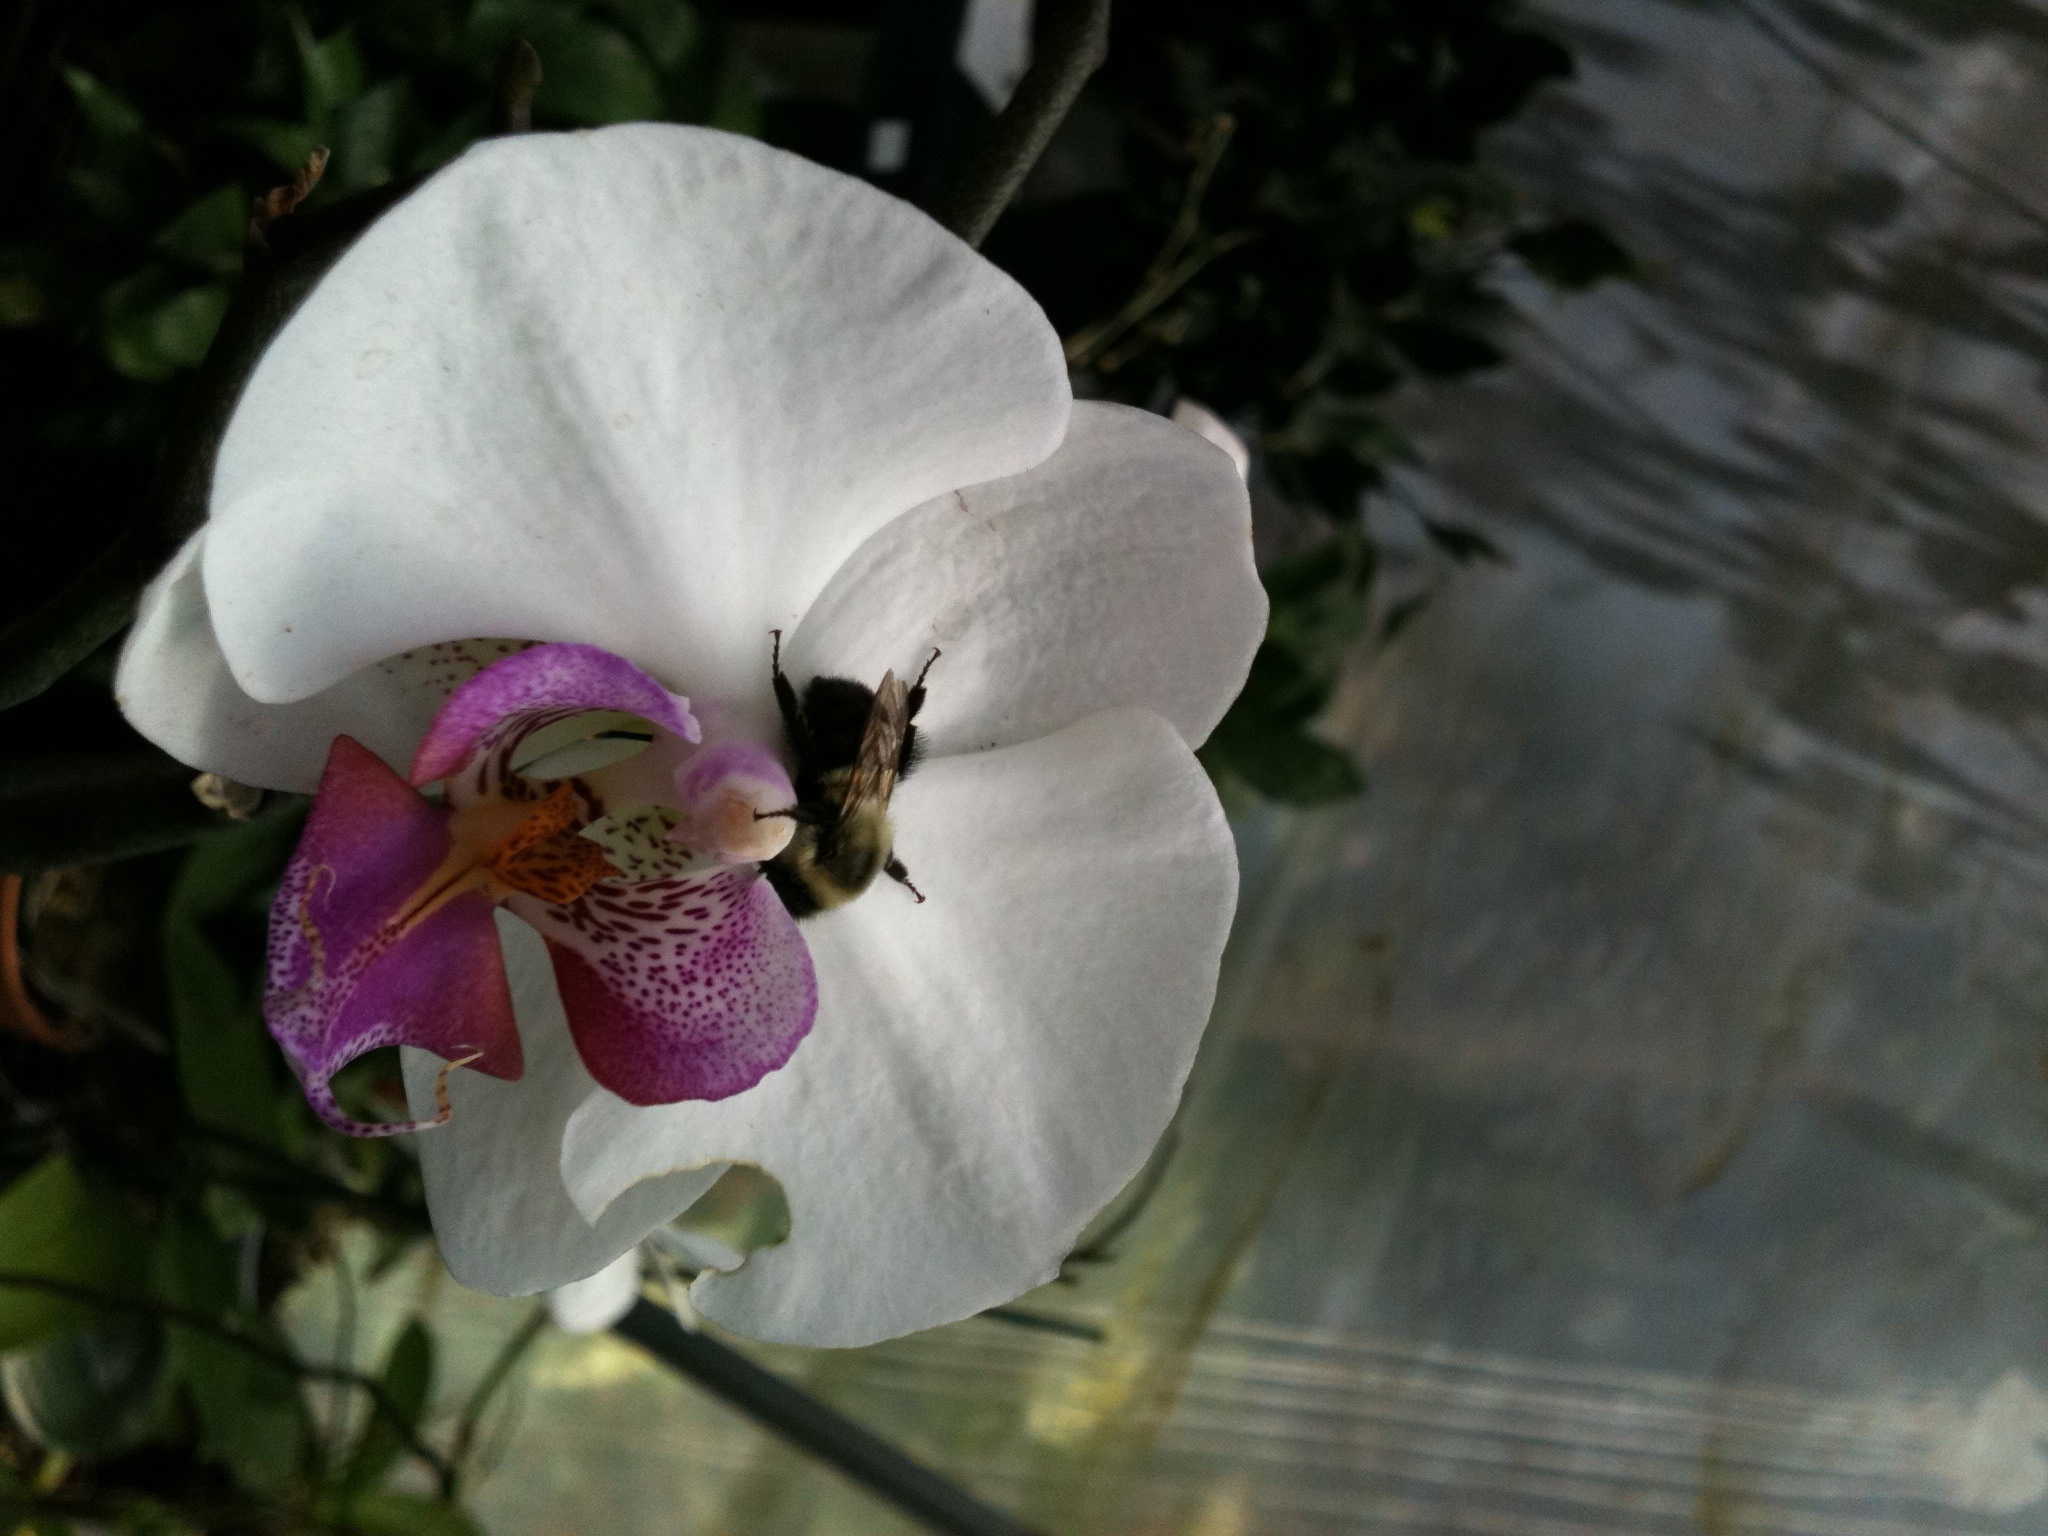
blossom, plant, flower, petal, botany, flora, wildflower, close up, eye, macro photography, flowering plant, land plant, calochortus